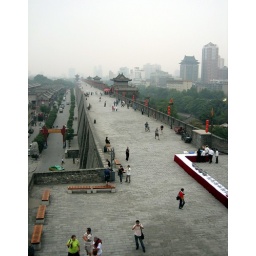
You can see how grand the city wall of Xian, China is. You can rent the bike to go around the wall.